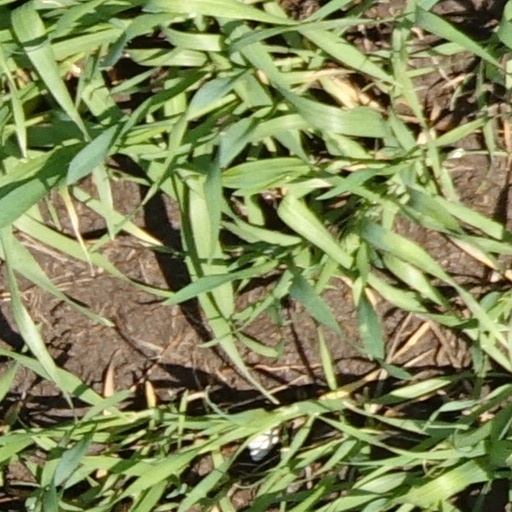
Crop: wheat